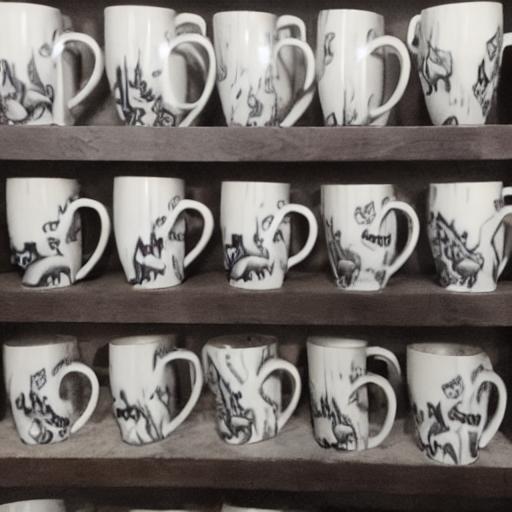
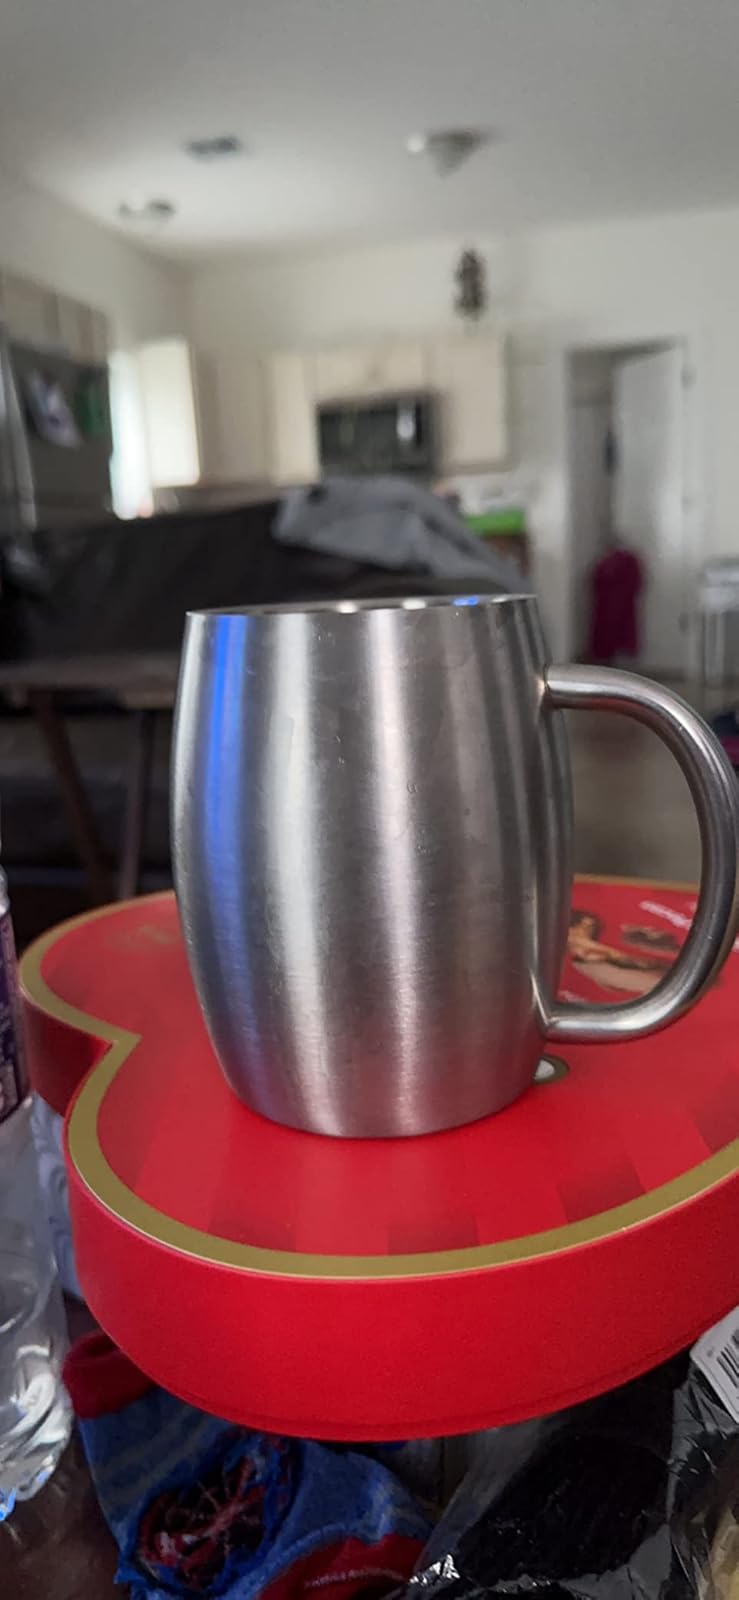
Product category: items_mug
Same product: no